The Shorts

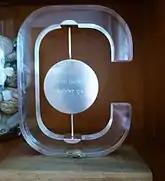
Conamus Exportprijs - The Shorts

The Shorts were founded under the name De Bliksemafleiders in Leiden in 1977 by producer Danny de Heer. On a talent show he discovered Hans van Vondelen, Erik de Wildt, Peter Wezenbeek, Frank van der Ven and Hans Stokkermans . The then eleven-year-old boys mainly played on a children's show by Eddy de Heer and Danny de Heer. After a few years, the boys made their own single. This single was not a success, but Eddy de Heer wrote the song Comment ça va (in English) as encouragement. After visiting all record companies for a year, record company EMI was willing to release the song (thanks to Ruud Wams of Paloma Music) but in a Dutch version, which was recorded in the Stone sound studio in Roosendaal and written and produced by Jack de Nijs.